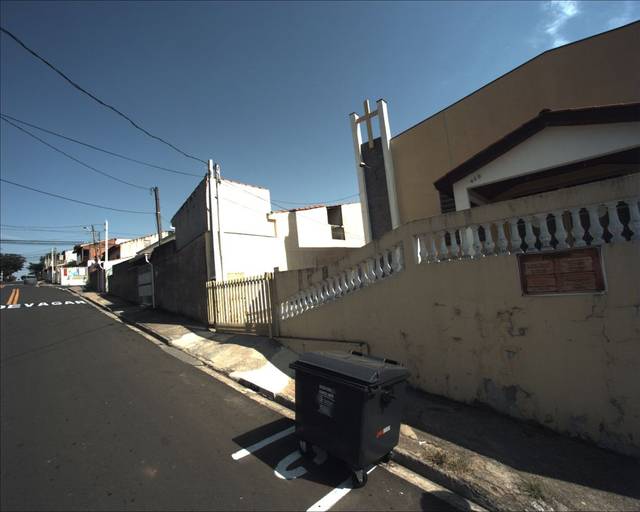
Region: Brazil
Coordinates: -23.476, -47.467